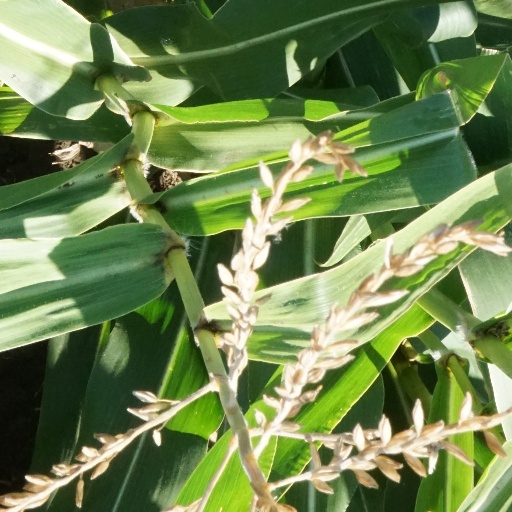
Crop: maize; corn